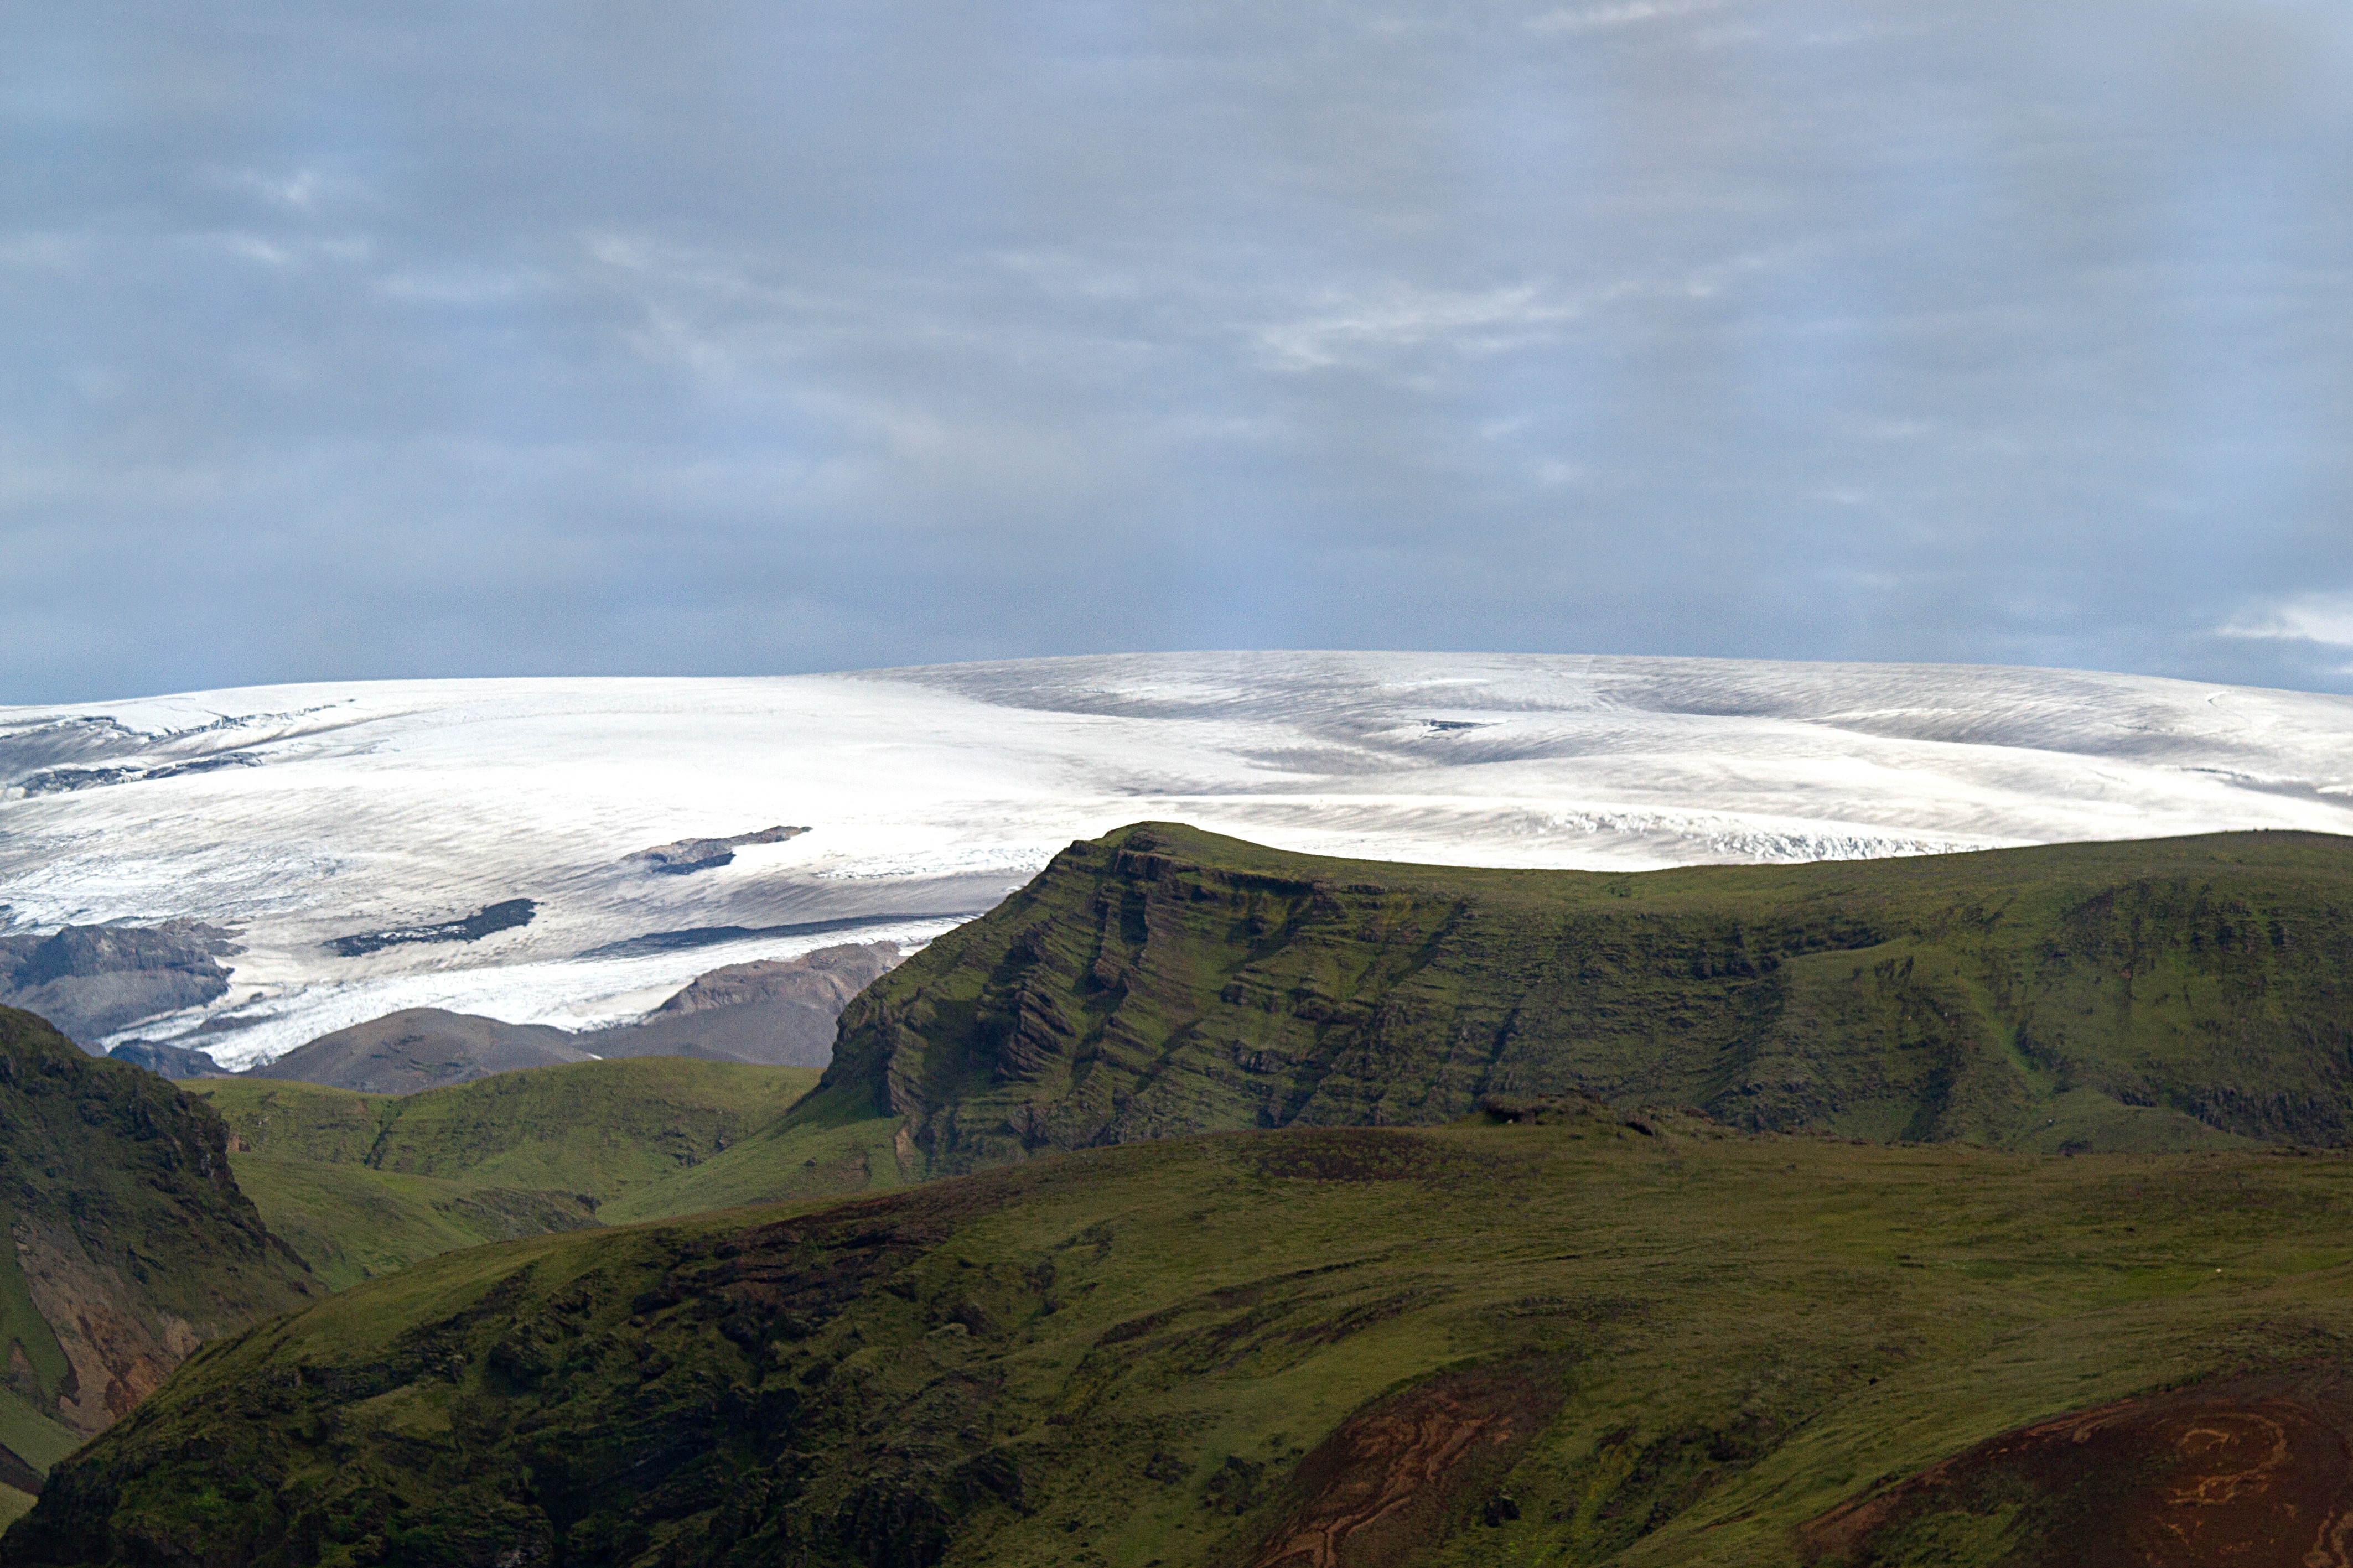
landscape, sea, nature, mountain, snow, cloud, steam, hill, lake, mountain range, reflection, fjord, iceland, highland, terrain, ridge, hot, plateau, geyser, fell, loch, volcanoes, volcanic, tundra, landform, mountain pass, geographical feature, mountainous landforms, glacial landform